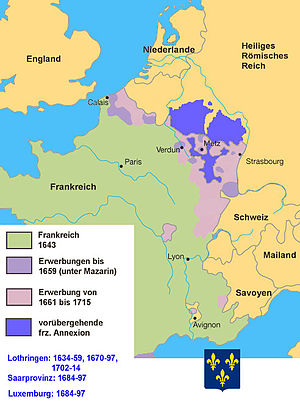
Ludvig 14. af Frankrig / Betydning
Frankrig under Ludvig 14.
Ludvig 14. var konge af Frankrig fra 1643 til 1715. Han kaldes Solkongen.